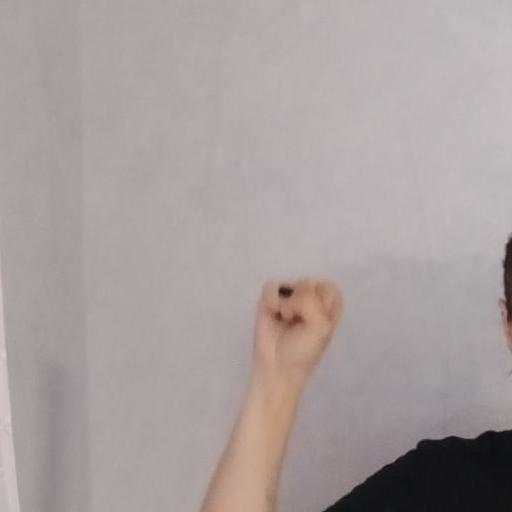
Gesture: fist